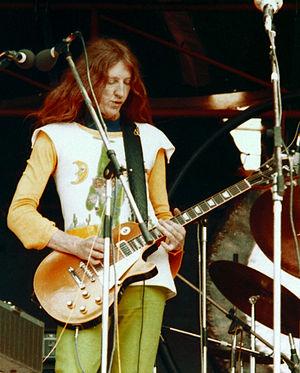
La Gibson Les Paul [ɡi.bsɔn lɛs pɔl] ou LP est une guitare électrique de type « corps plein » fabriquée aux États Unis par la firme américaine Gibson Guitar Corporation et dans d'autres pays par sa filiale Epiphone.
Christopher David Allen, né à Melbourne le 13 janvier 1938 et mort le 13 mars 2015, est un guitariste et chanteur australien surtout connu pour avoir été un des membres fondateurs de Soft Machine et le leader de Gong.